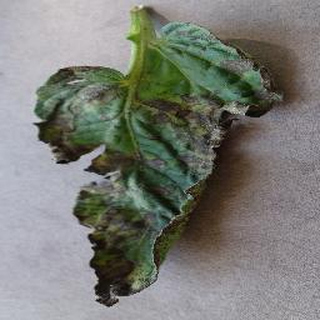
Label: tomato_early_blight